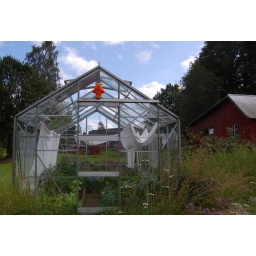
Protector of the crops in the green house and mascot